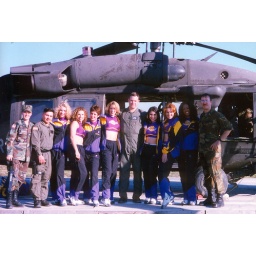
flying the laker girls around in bosnia, apr 1998